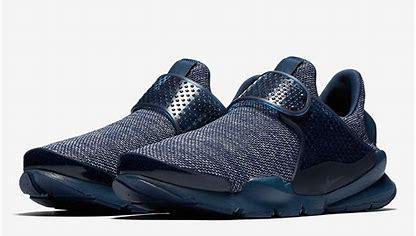
Brand: Nike
Model: Sock Dart